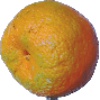
Label: Mandarine 1